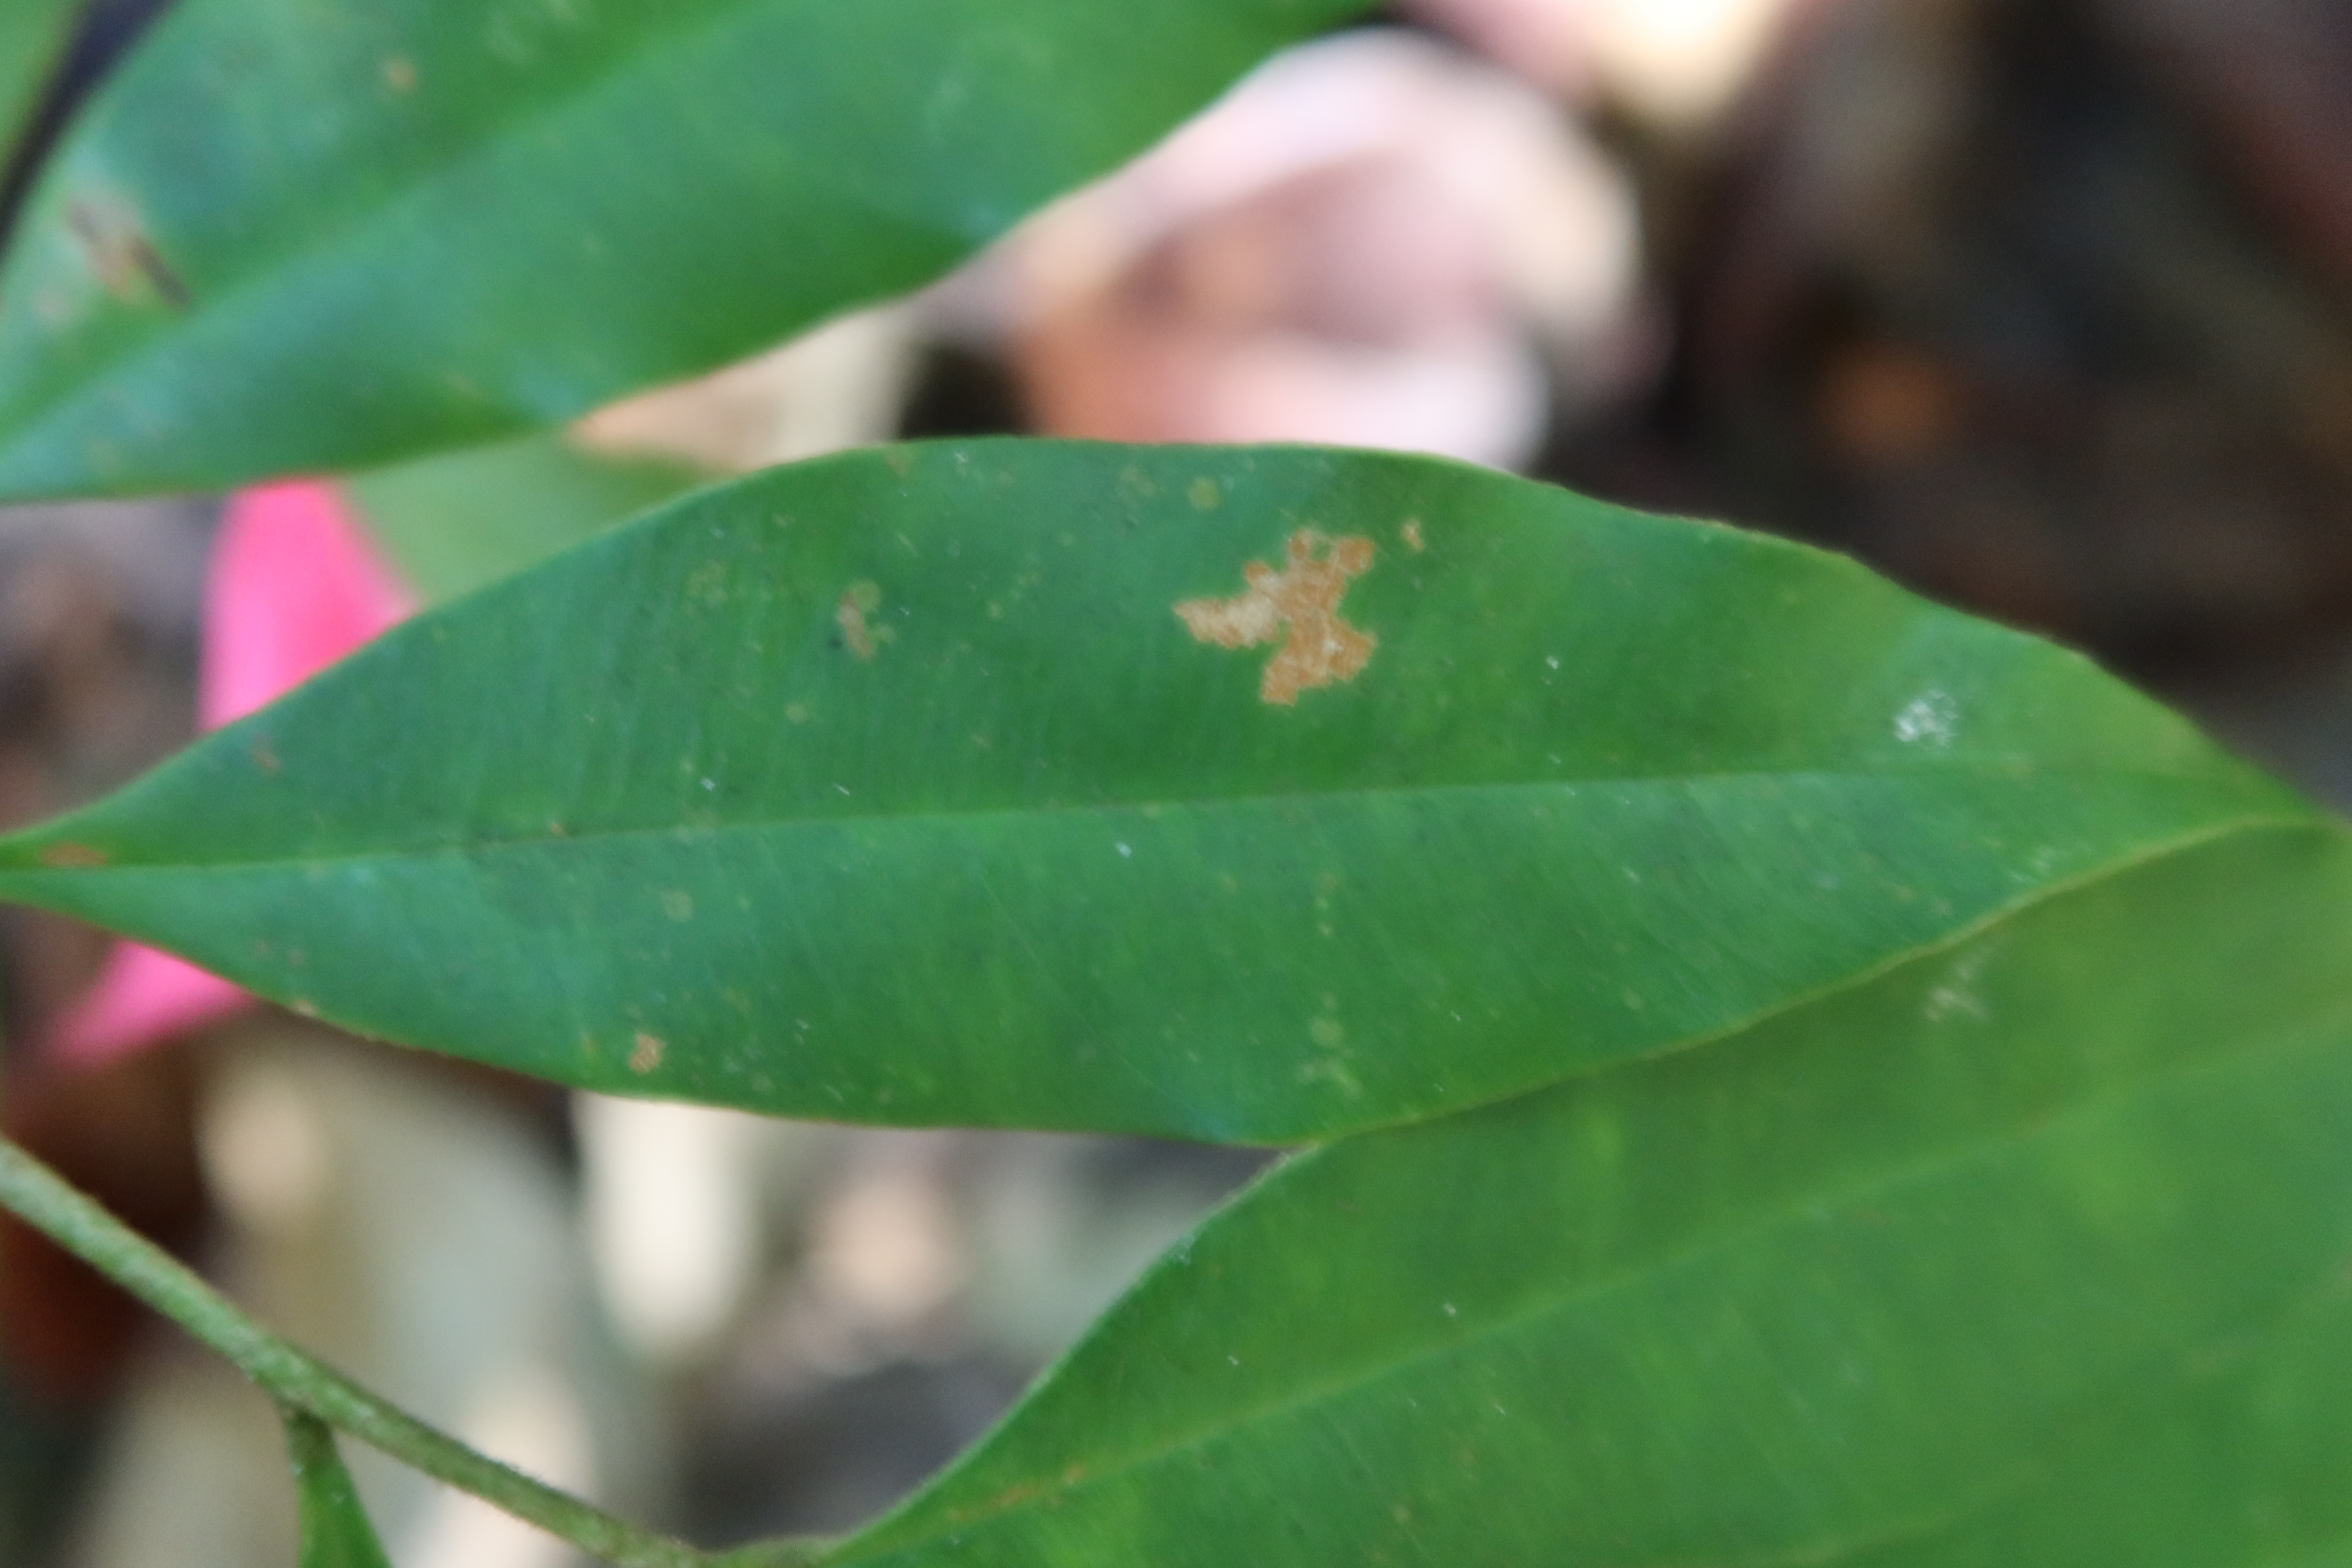
Label: Brown spots